Kosovo Albanians

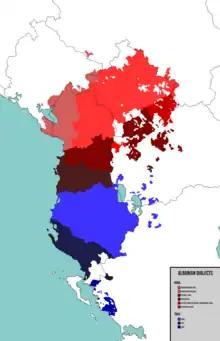
Kosovo Albanians speak the largest subgroup of the Albanian language, called Gheg

Culturally, Albanians in Kosovo are very closely related to Albanians in Albania. Traditions and customs differ even from town to town in Kosovo itself. The spoken dialect is Gheg, typical of northern Albanians. The language of state institutions, education, books, media and newspapers is the standard dialect of Albanian, which is closer to the Tosk dialect.